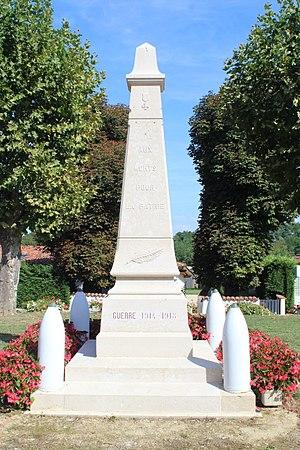
Monument en l'honneur des soldats de Montracol tués au combat.
Montracol est une commune française, située dans le département de l'Ain en région Auvergne-Rhône-Alpes.